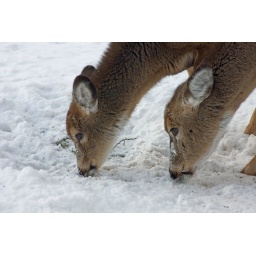
Spotted eating under my bird feeder today